George Lothrop Starr

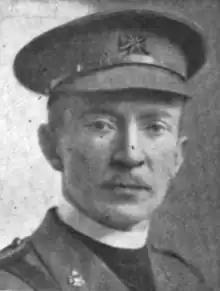

George Lothrop Starr (14 July 1878 – 19 November 1925) was a Canadian Anglican clergyman who was Dean of Ontario from 1917 to 1925.